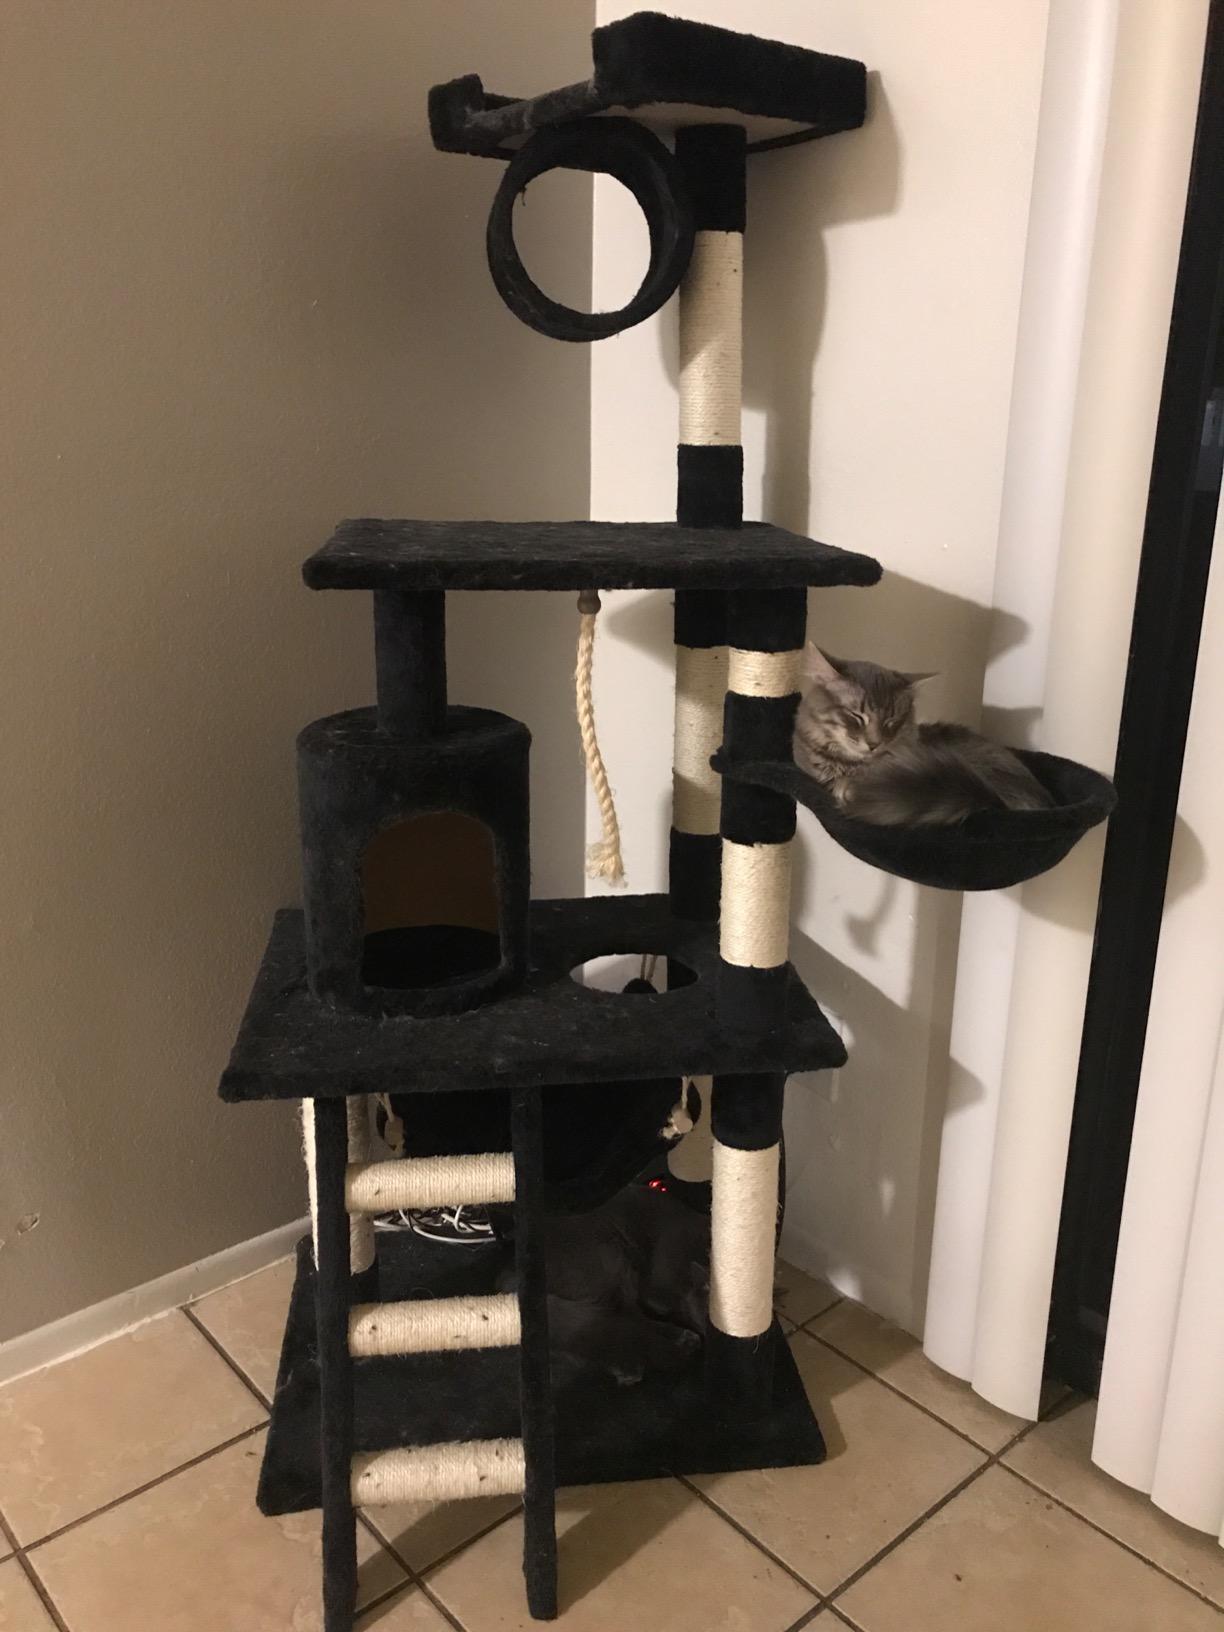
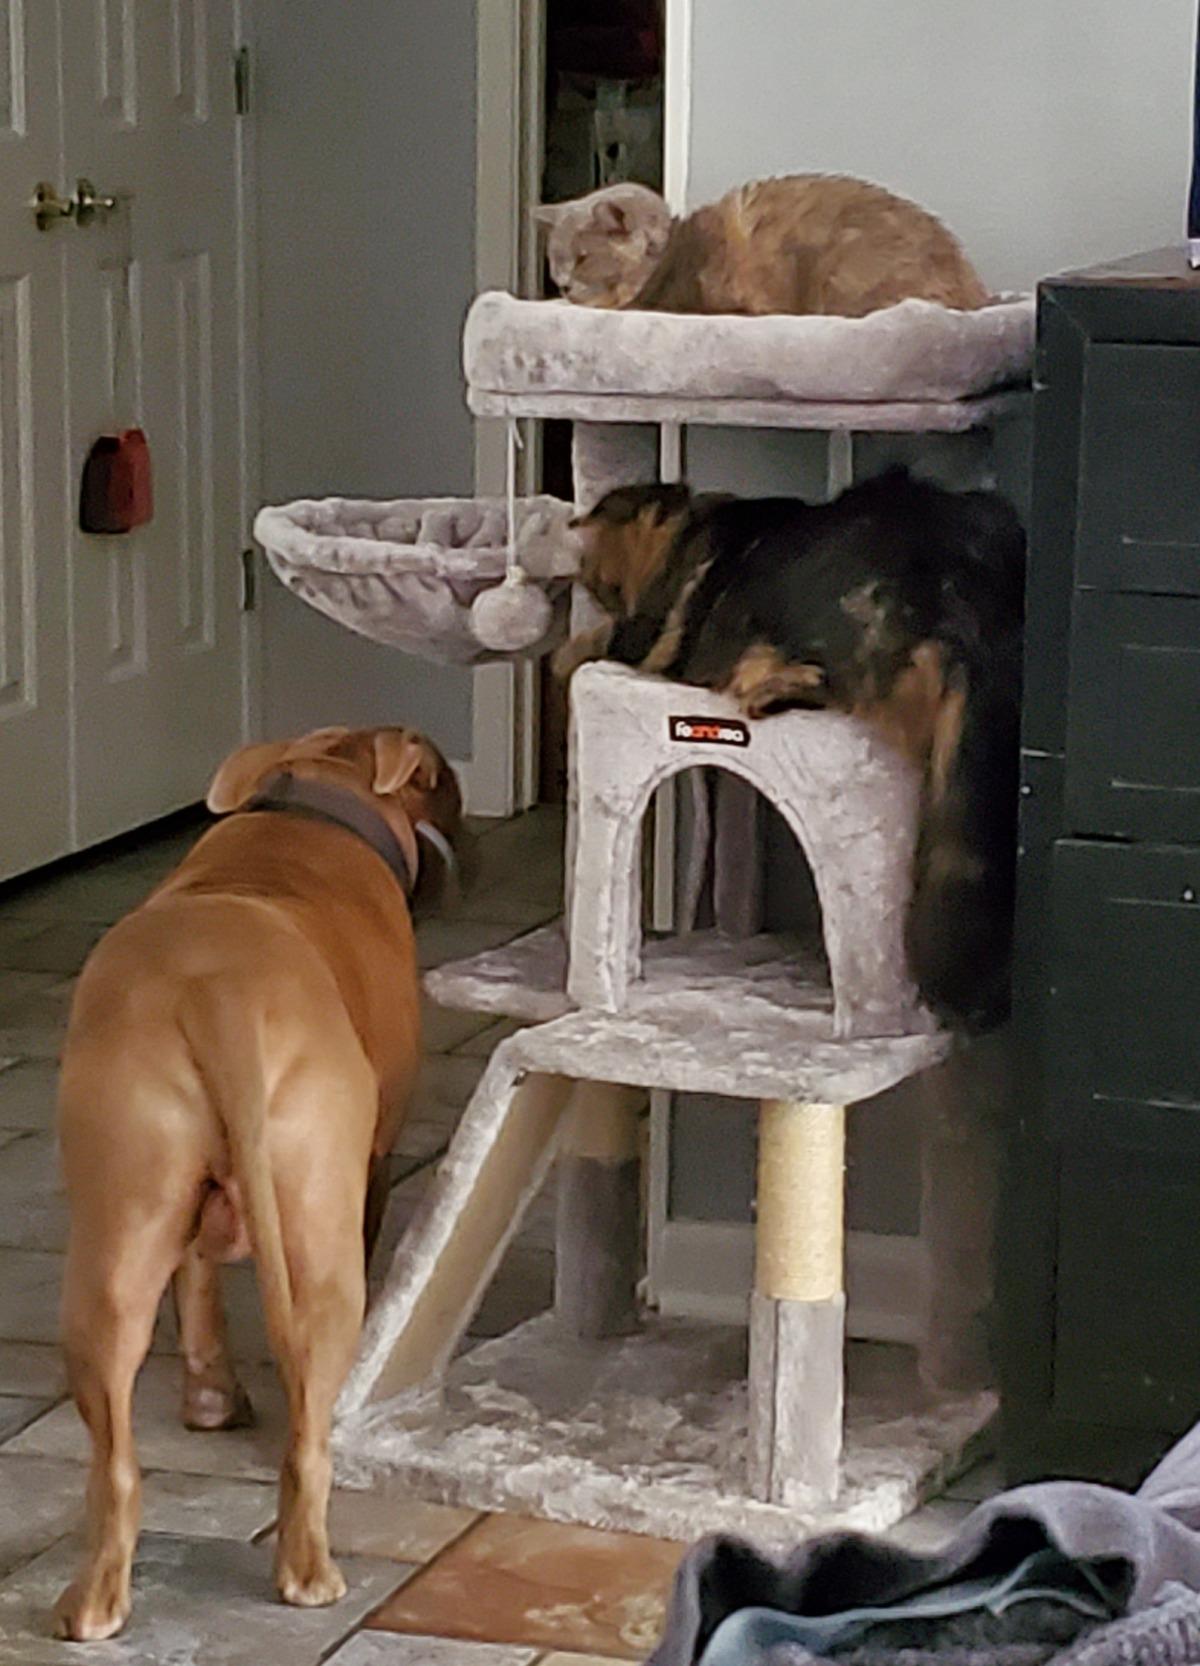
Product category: items_cat tree
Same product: no